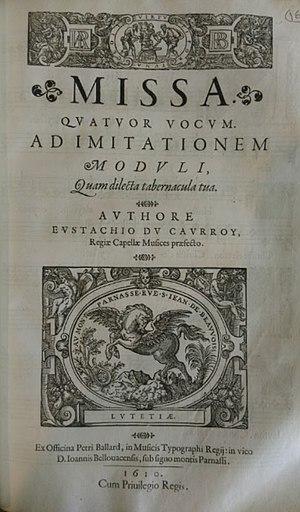
François-Eustache Du Caurroy, né à Gerberoy, baptisé à Beauvais le 4 février 1549 et mort à Paris le 7 août 1609, est un compositeur français.